Symphony of Science

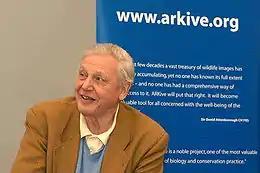
David Attenborough.

The fourth video in the series is 4 minutes in length and was released on January 6, 2010. "The Unbroken Thread" is themed around biology and evolution rather than the cosmos, and features Carl Sagan, David Attenborough, and Jane Goodall.